Dominican Republic

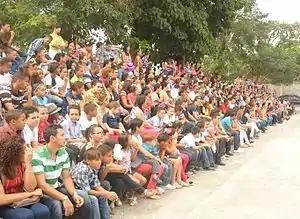
Dominican Republic people in the town of Moca.

The three major parties are the conservative Social Christian Reformist Party, in power 1966–78 and 1986–96; and the social democratic Dominican Revolutionary Party, in power in 1963, 1978–86, and 2000–04; and the Dominican Liberation Party, in power 1996–2000 and 2004–2020. In 2020, protests erupted against the PLD's rule. The presidential candidate for the opposition Modern Revolutionary Party (PRM), Luis Abinader, won the election, defeating the PLD.